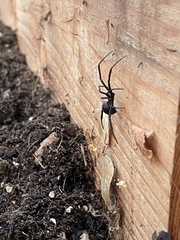
Species: Lactrodectus_hesperus